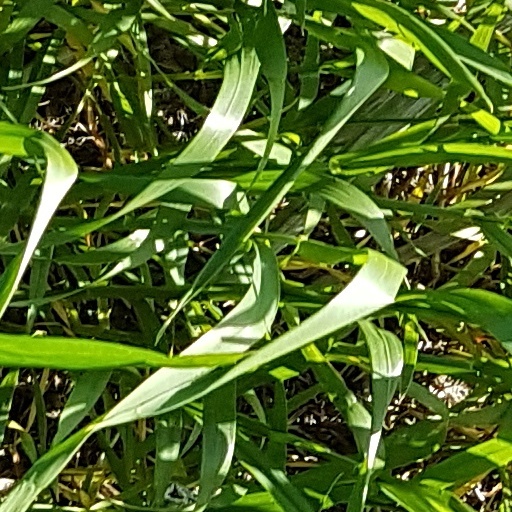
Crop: wheat